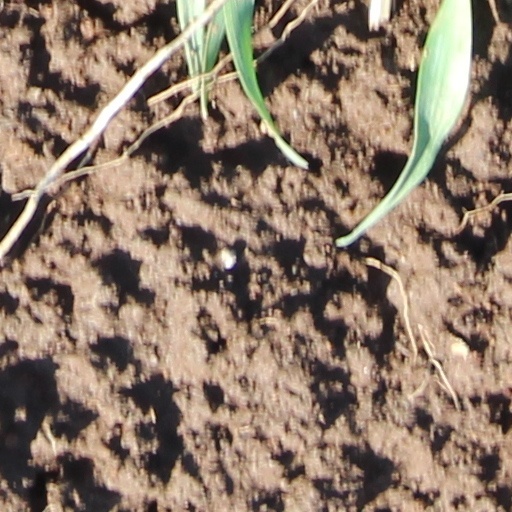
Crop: wheat